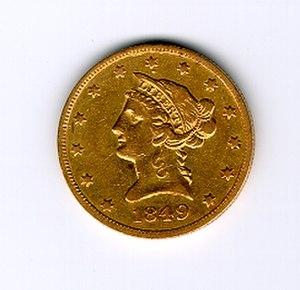
Le Brother Jonathan est un bateau à vapeur à aubes qui opéra sur les côtes est et ouest des États-Unis dans les années 1850 et 1860.